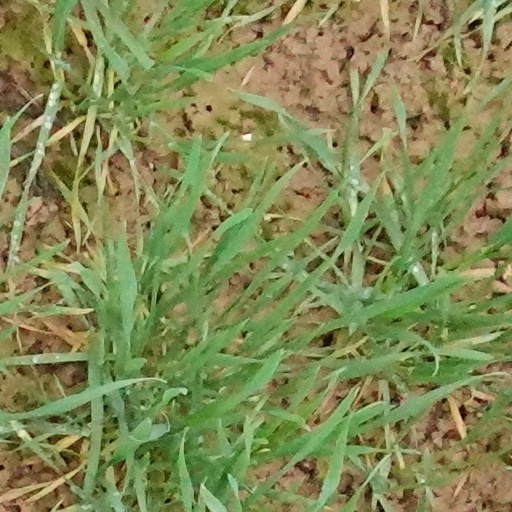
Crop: wheat